2008 WTA Tour Championships

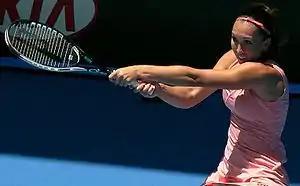
Jelena Janković reached her first Grand Slam final at the US Open.

Following a surging 2007, Janković started the year at the Hopman Cup where she partnered with Novak Djokovic to reach the final, losing out to United States' Serena Williams and Mardy Fish. She reached the semifinals of the Australian Open a few weeks after falling to Maria Sharapova, the eventual champion where she beat Serena Williams en route in the quarterfinals. In February and March, she reached a lone final at the Sony Ericsson Open losing to Serena Williams 1–6, 7–5, 3–6. She further reached two semifinals and two quarterfinals. In the clay season, Janković won the Italian Open for the second straight year against surprise finalist Alizé Cornet who was an 18-year-old qualifier. At the French Open, she reached her third straight major semifinal but fell in three grueling sets to once again the eventual champion in Ana Ivanovic, a match that decided the new World No. 1.